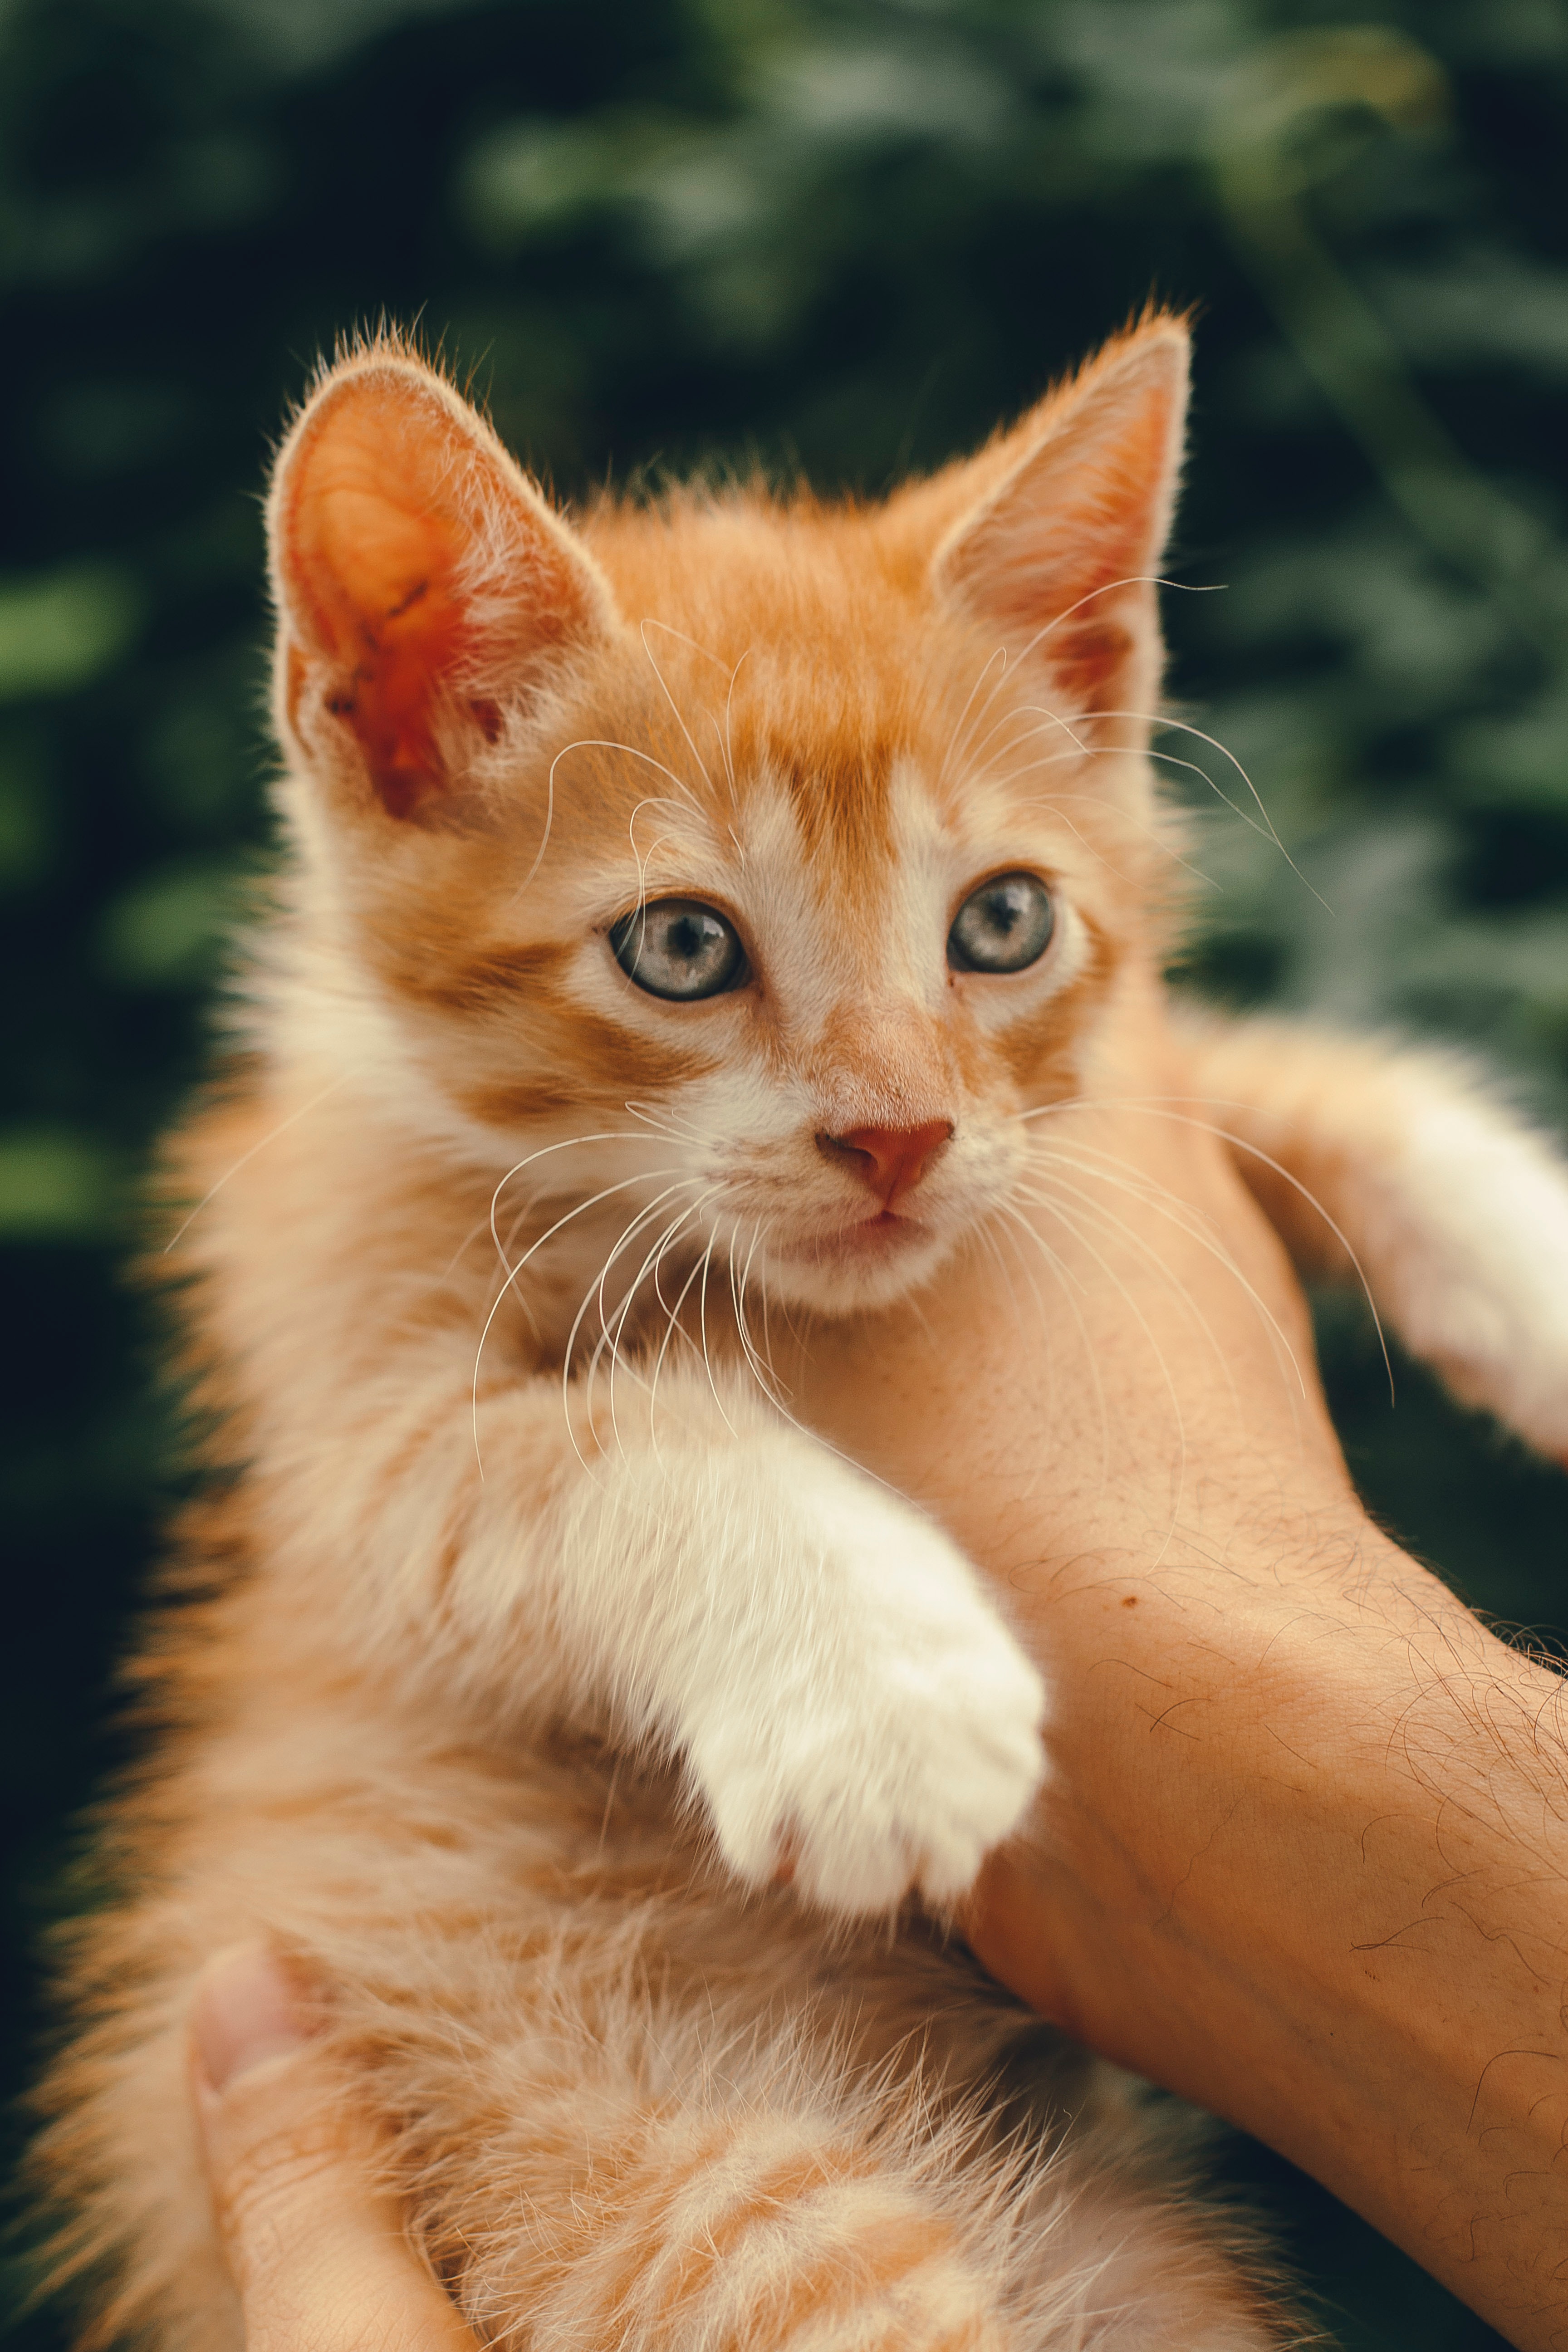
cat, eye, felidae, carnivore, small to medium sized cats, gesture, whiskers, fawn, snout, tree, tail, fur, wildlife, grass, domestic short haired cat, paw, window, claw, terrestrial animal, sitting